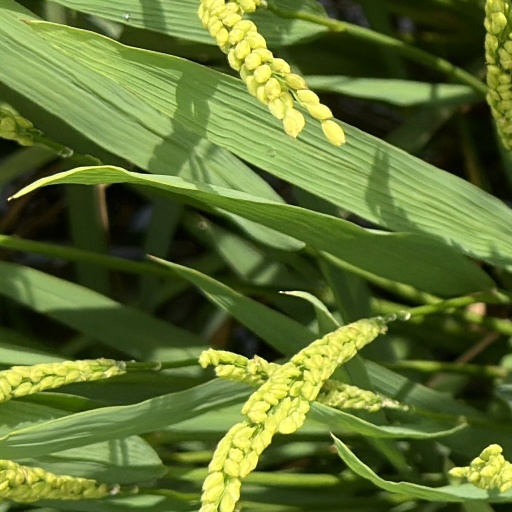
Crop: rice